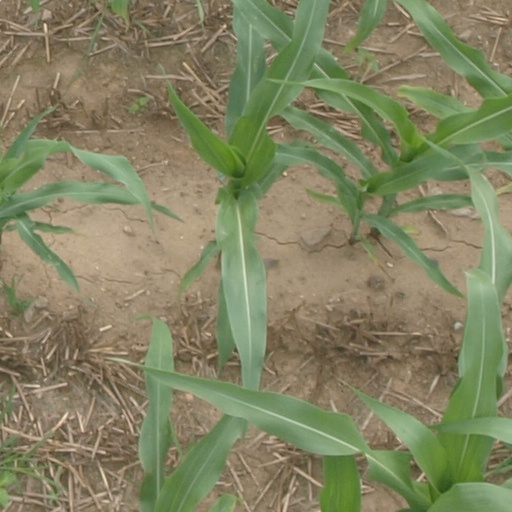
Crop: maize; corn